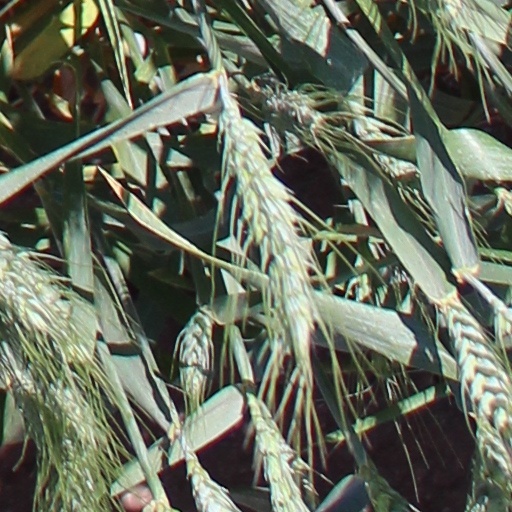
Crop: wheat